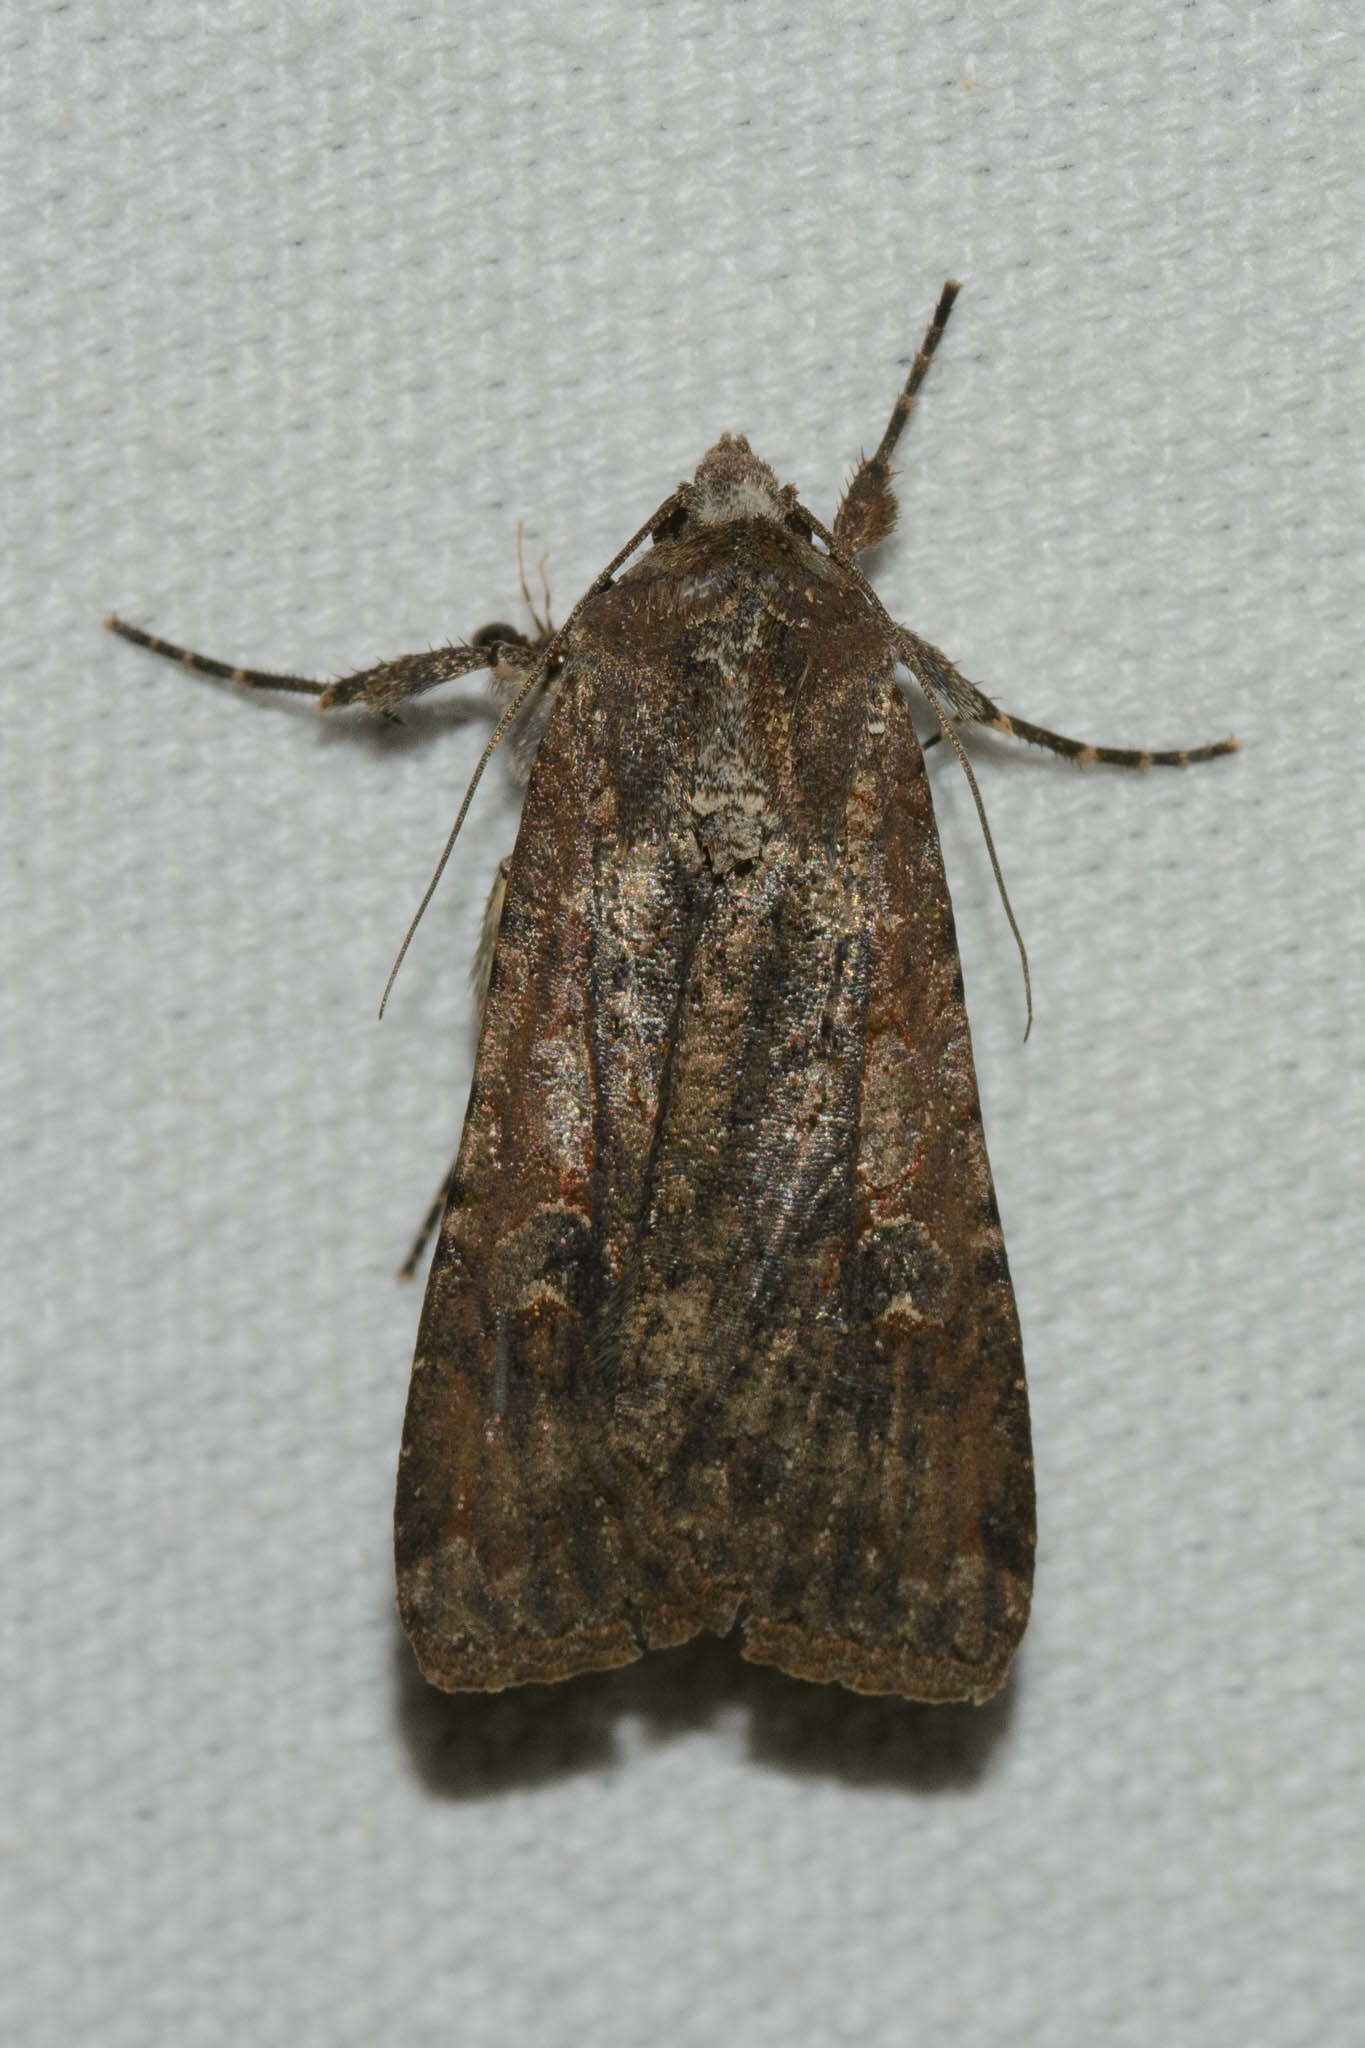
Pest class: cutworms